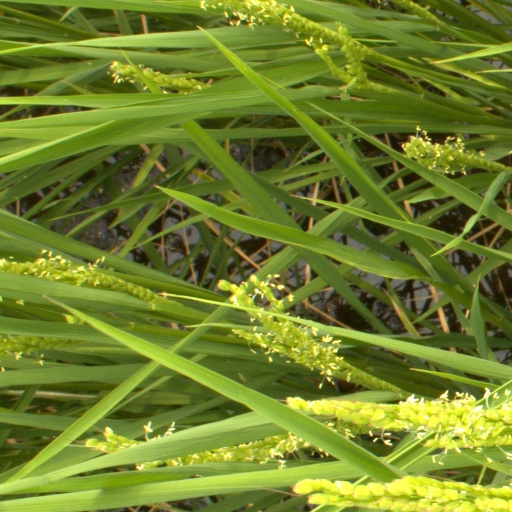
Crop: rice